The American Adventure (Epcot)

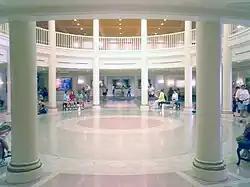
Inside "The American Adventure" preshow area

The pavilion is a single large building designed in the Colonial style. The building uses forced perspective to make a five-story building appear to be two and a half stories; there is a large ramp inside the attraction that slopes up, then down.